Frances Vorne

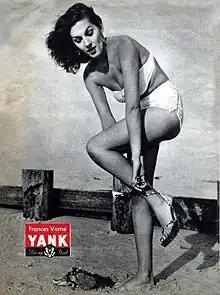
Vorne in her parachute bathing suit, 1944

Frances Vorne (May 30, 1920 – August 8, 1990) was an American model and pin-up girl. During World War II, she was known as "the Shape".